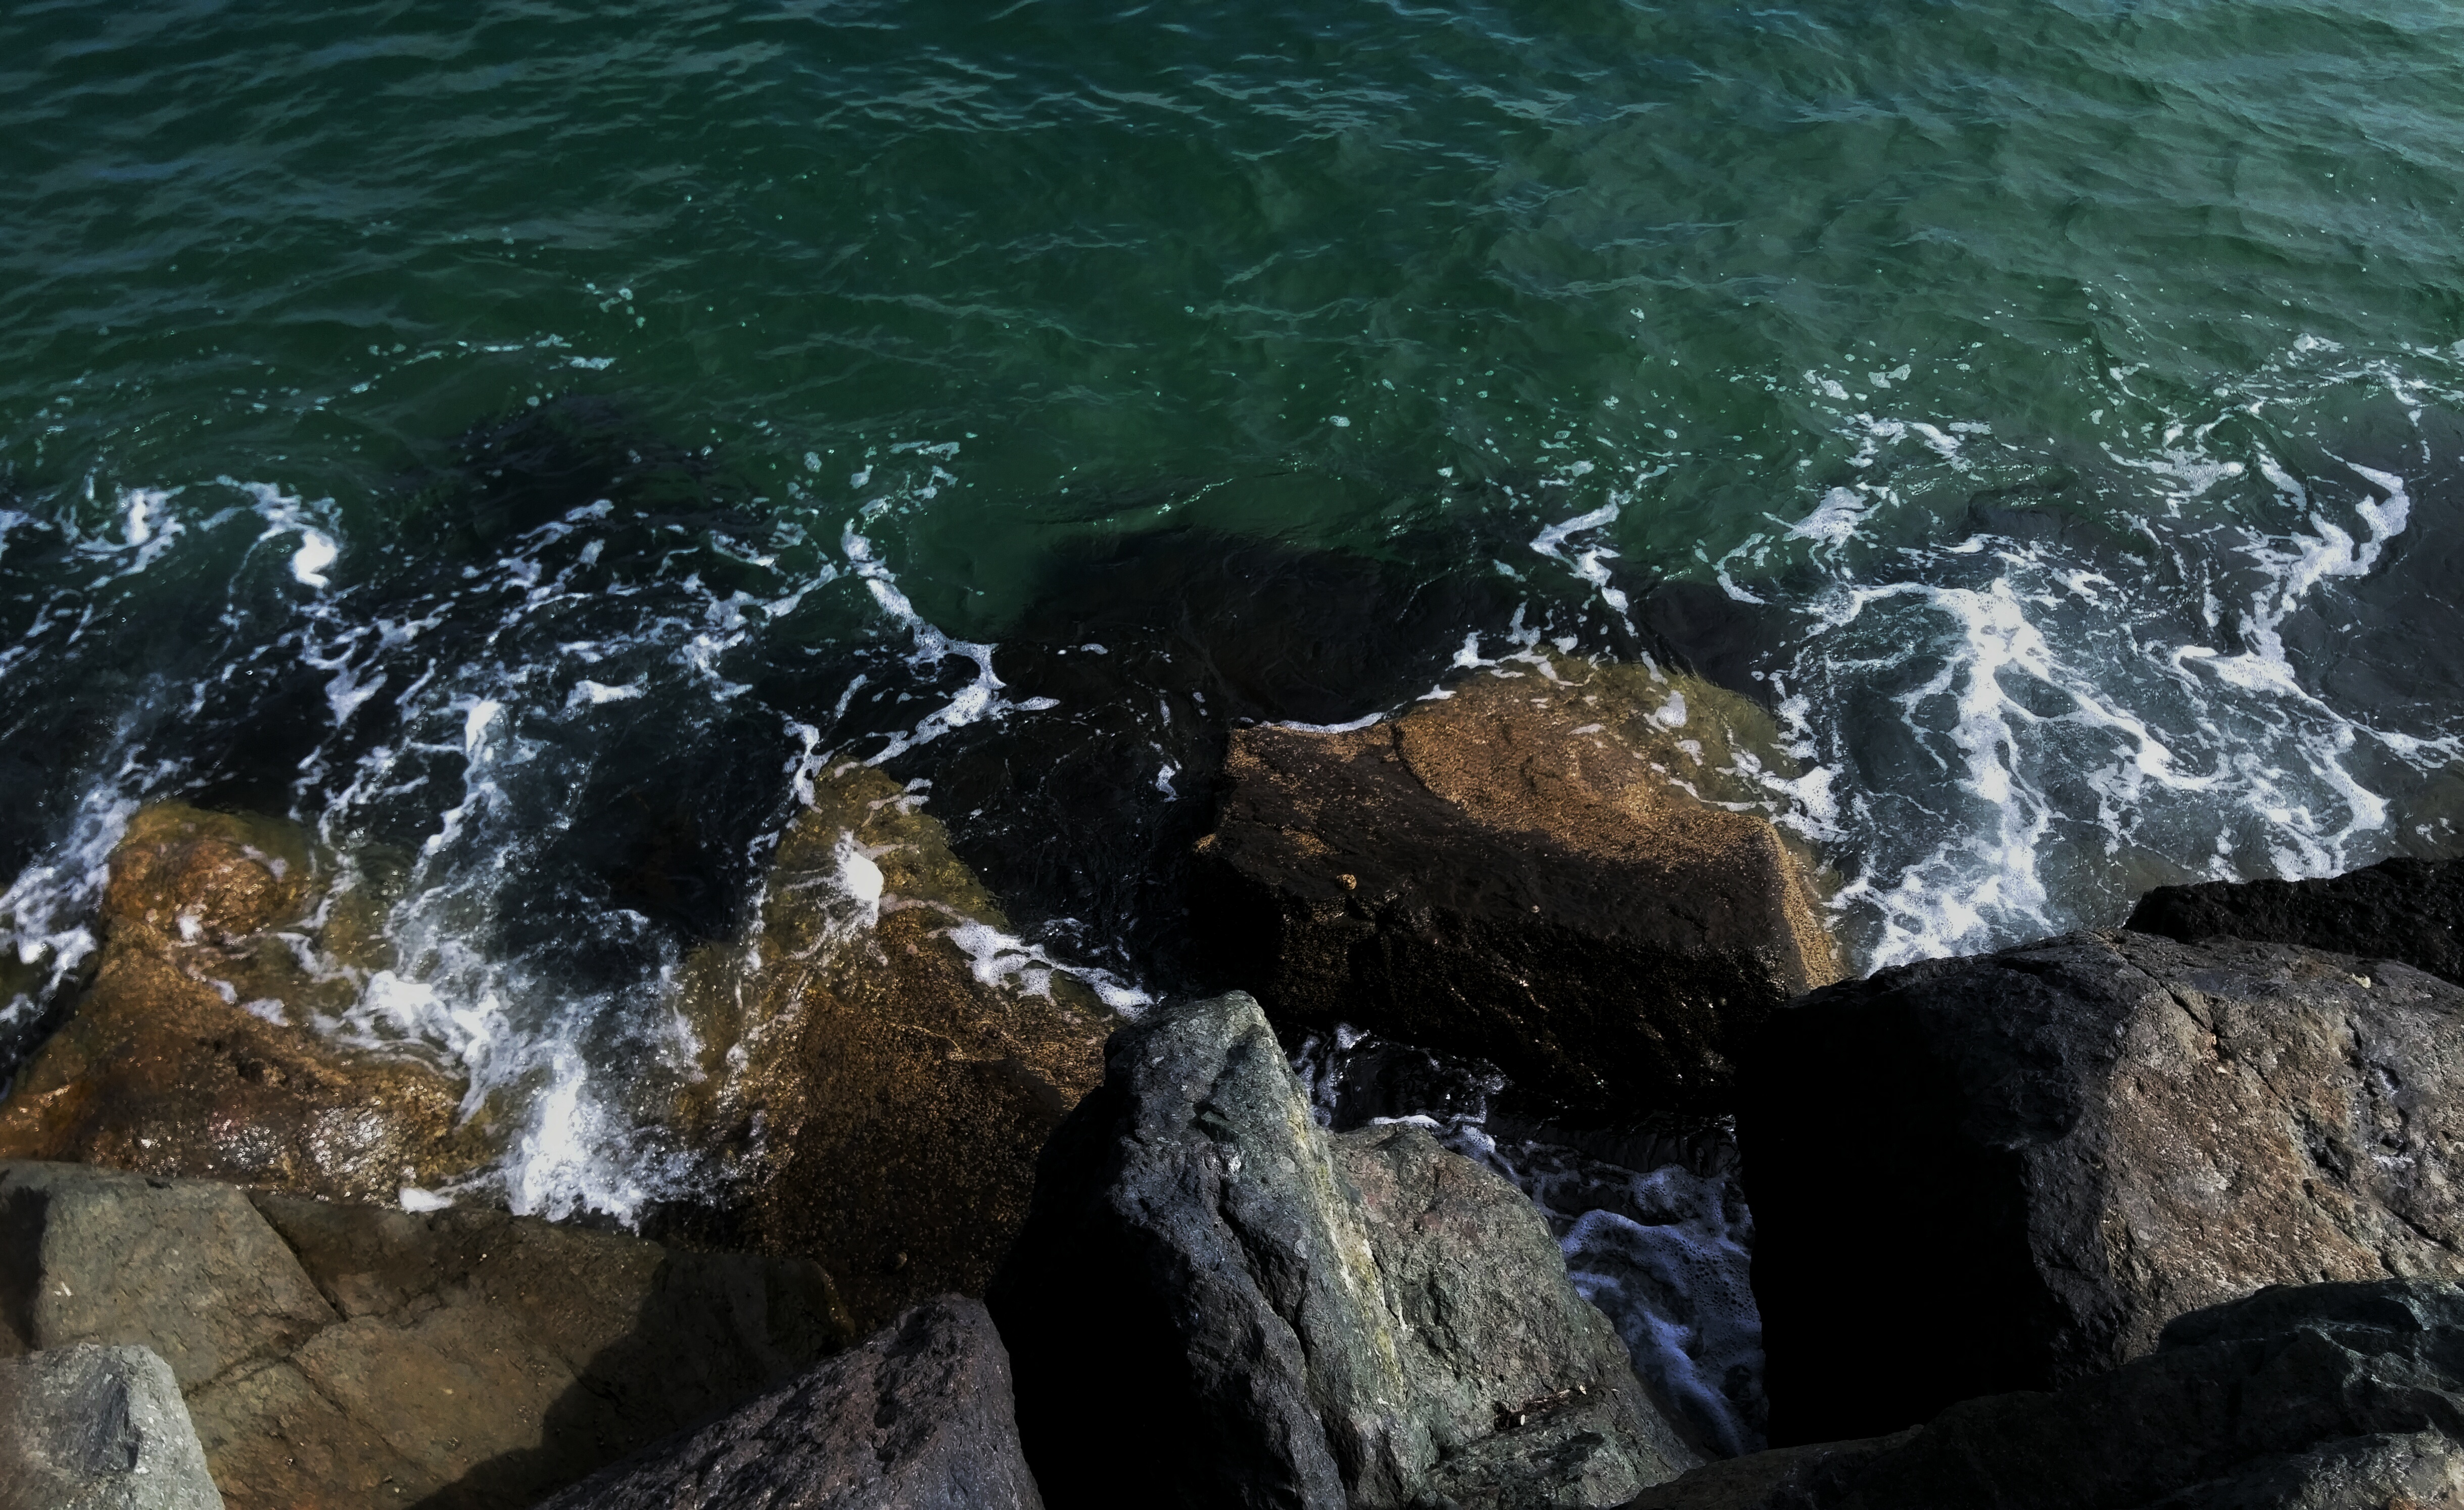
sea, coast, water, rock, ocean, shore, wave, cliff, rapid, terrain, body of water, water feature, wind wave